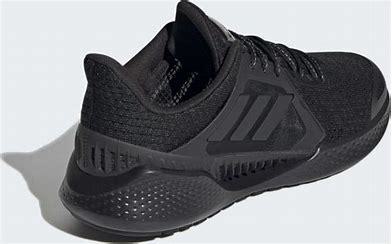
Brand: adidas
Model: Climacool Vent